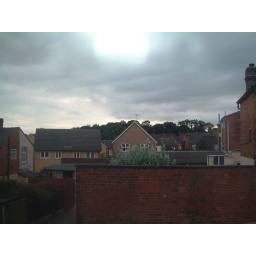
View from our bedroom window taken by Kate